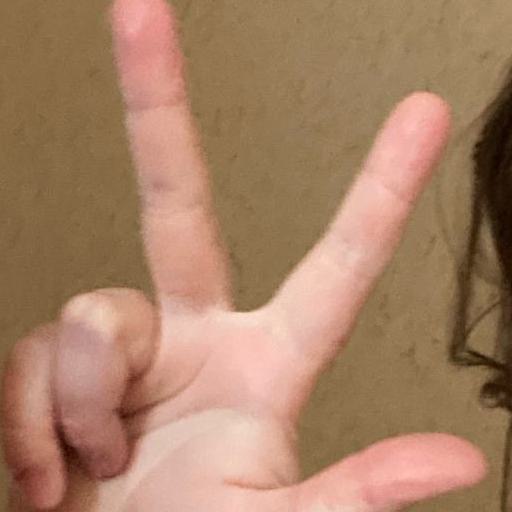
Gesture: three2